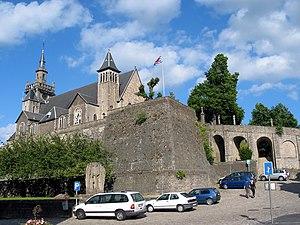
Arlon (Belgique)
L’église Saint-Donat à Arlon est située sur la Knippchen, colline centrale de la cité qui fut occupée par les habitants gallo-romains comme position inexpugnable lors de l’invasion des peuples germaniques de 269 à 270.